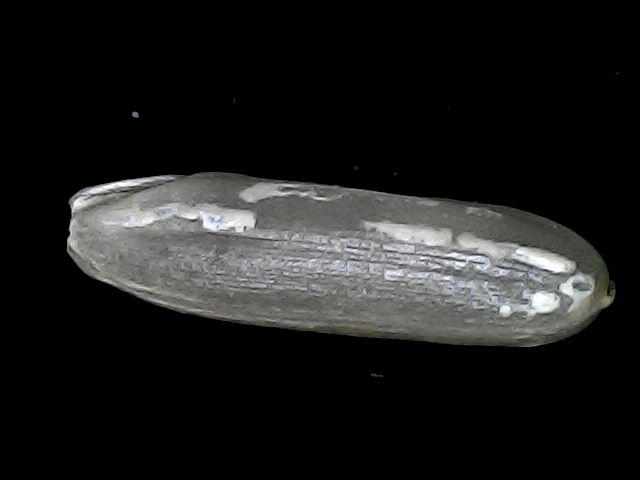
Rice variety: BRRI102